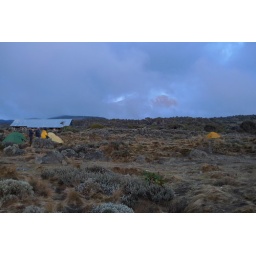
Above the tree line, awoke to frost. My sleeping bag was the shits by the way. Kilimanjaro trek, Tanzania